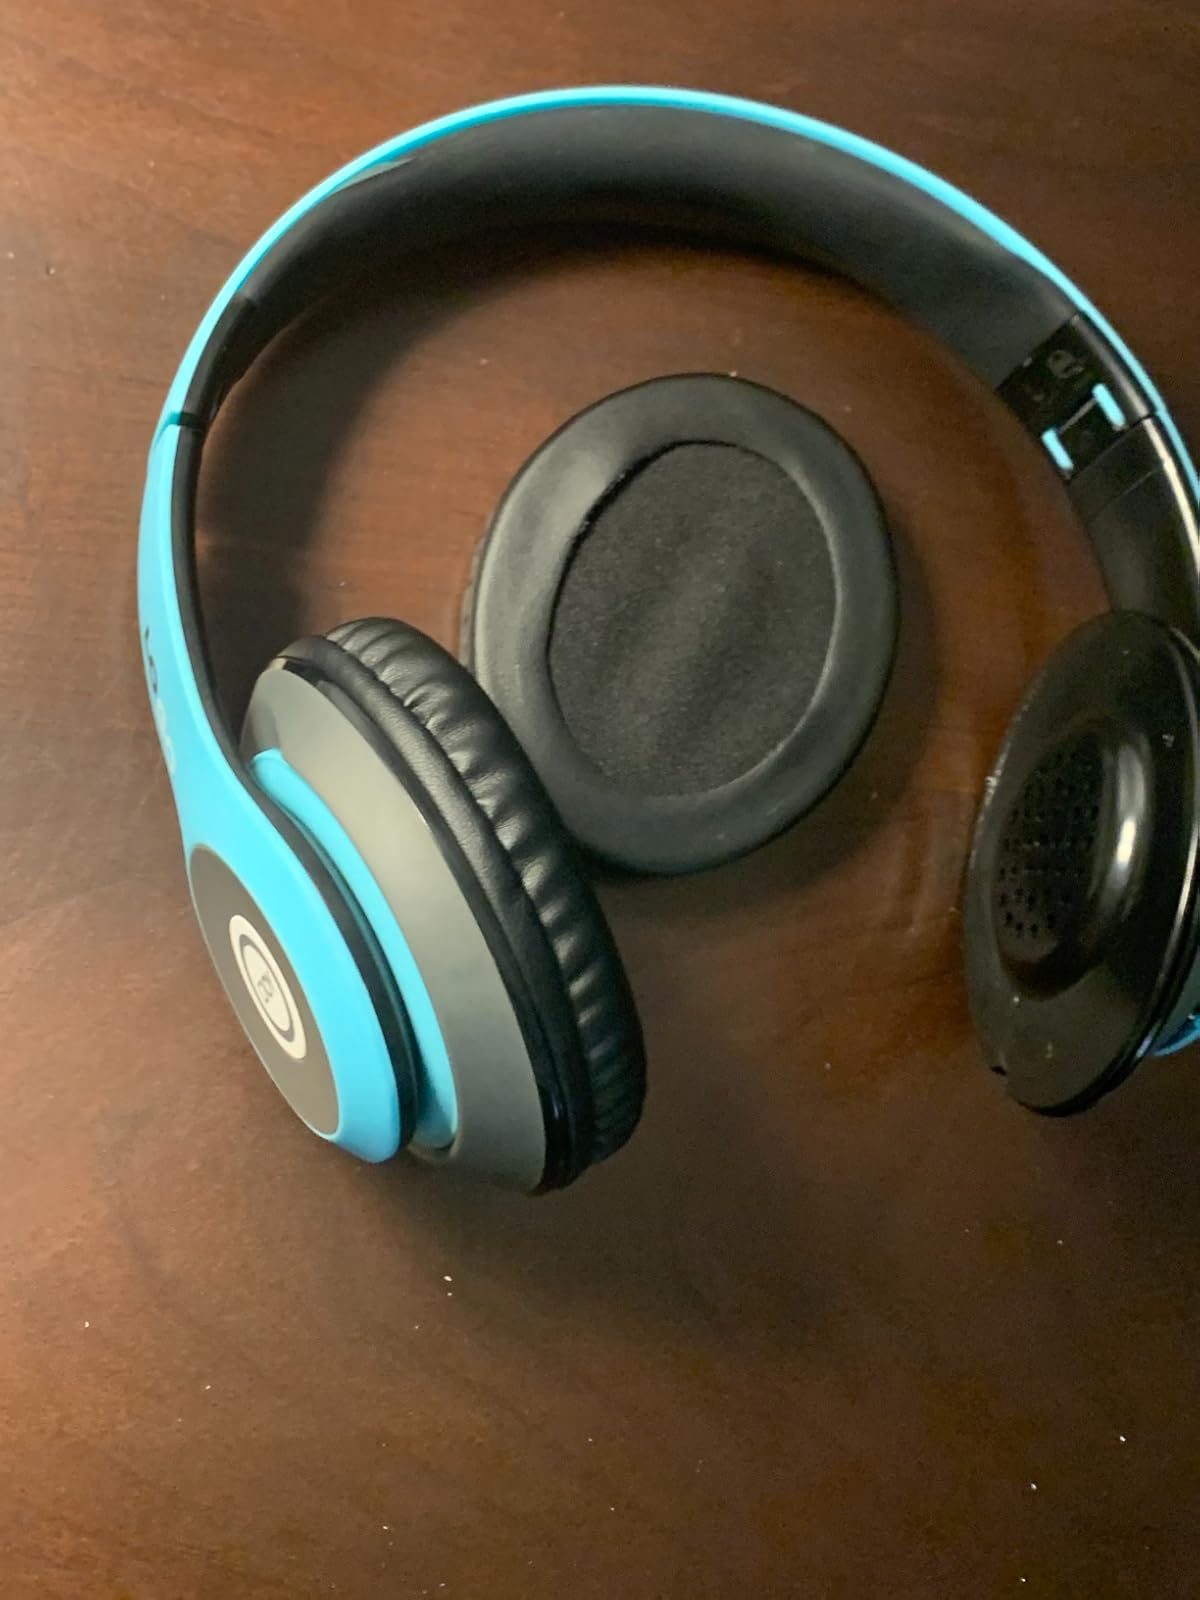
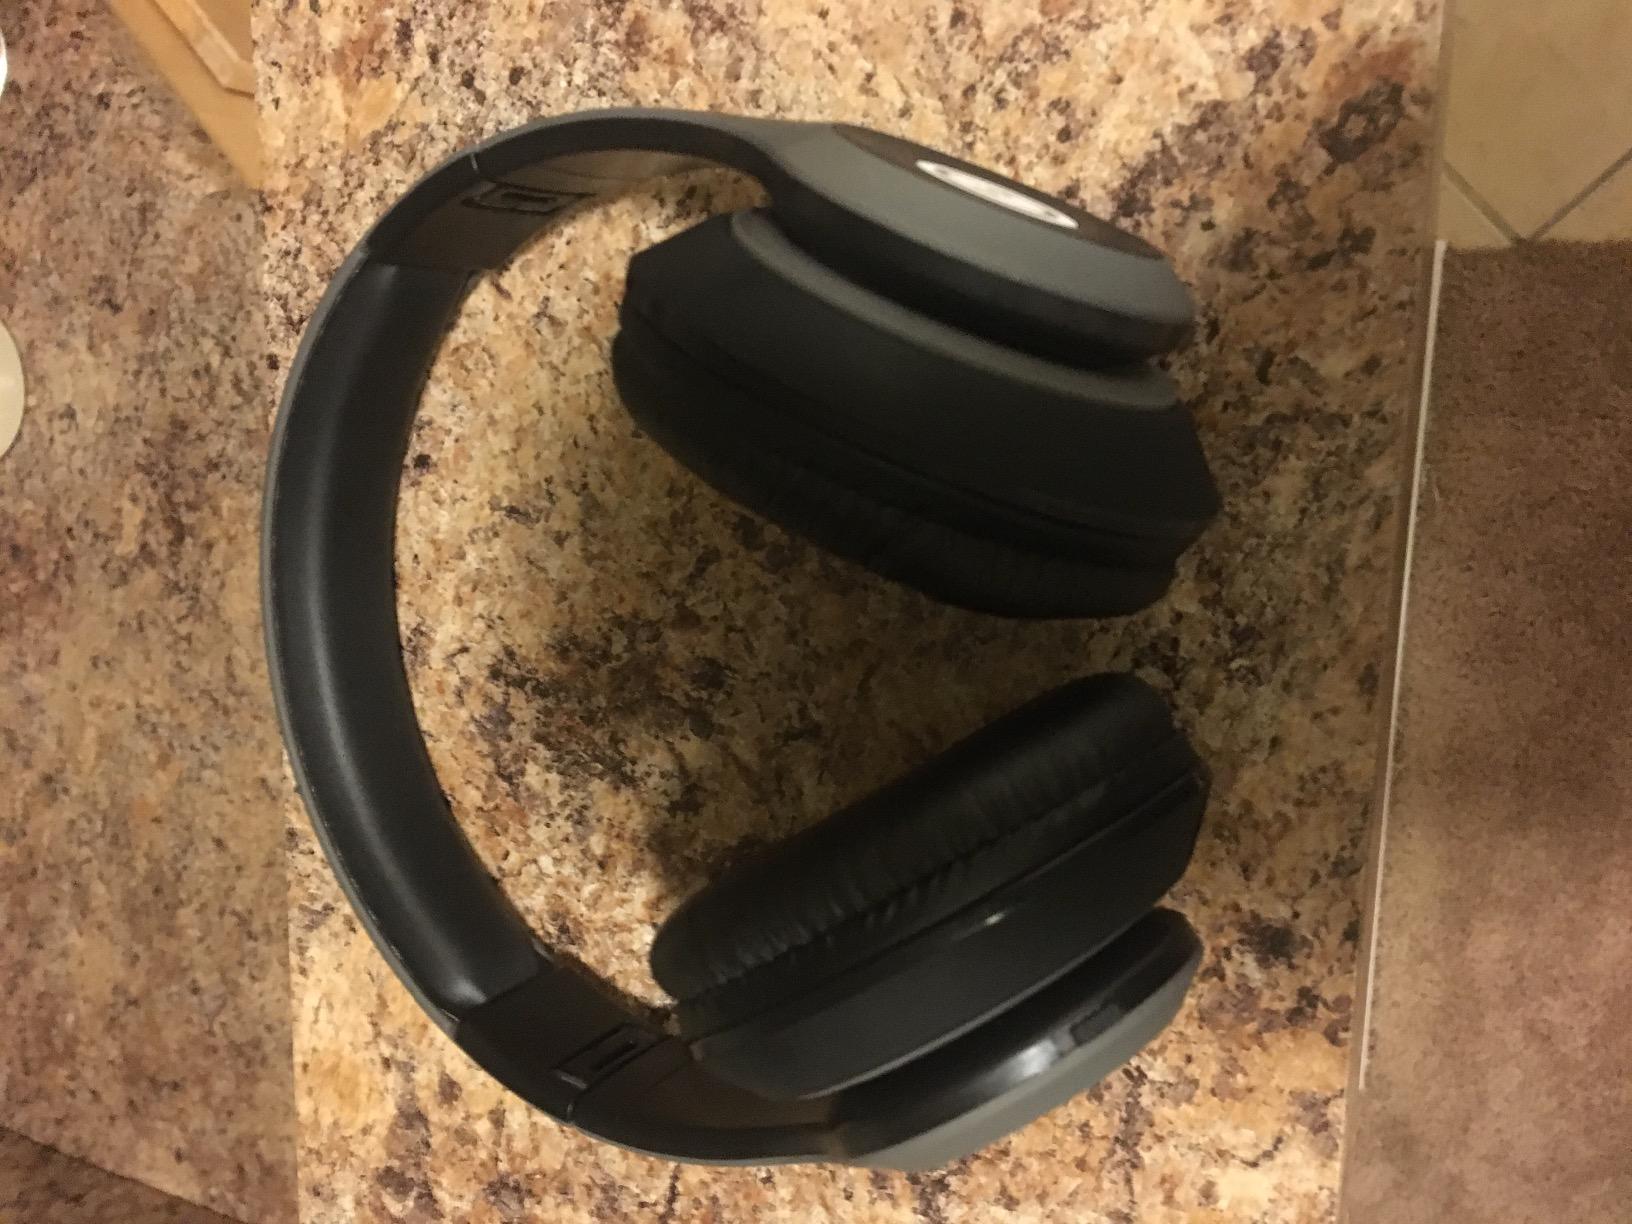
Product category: headphones
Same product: no